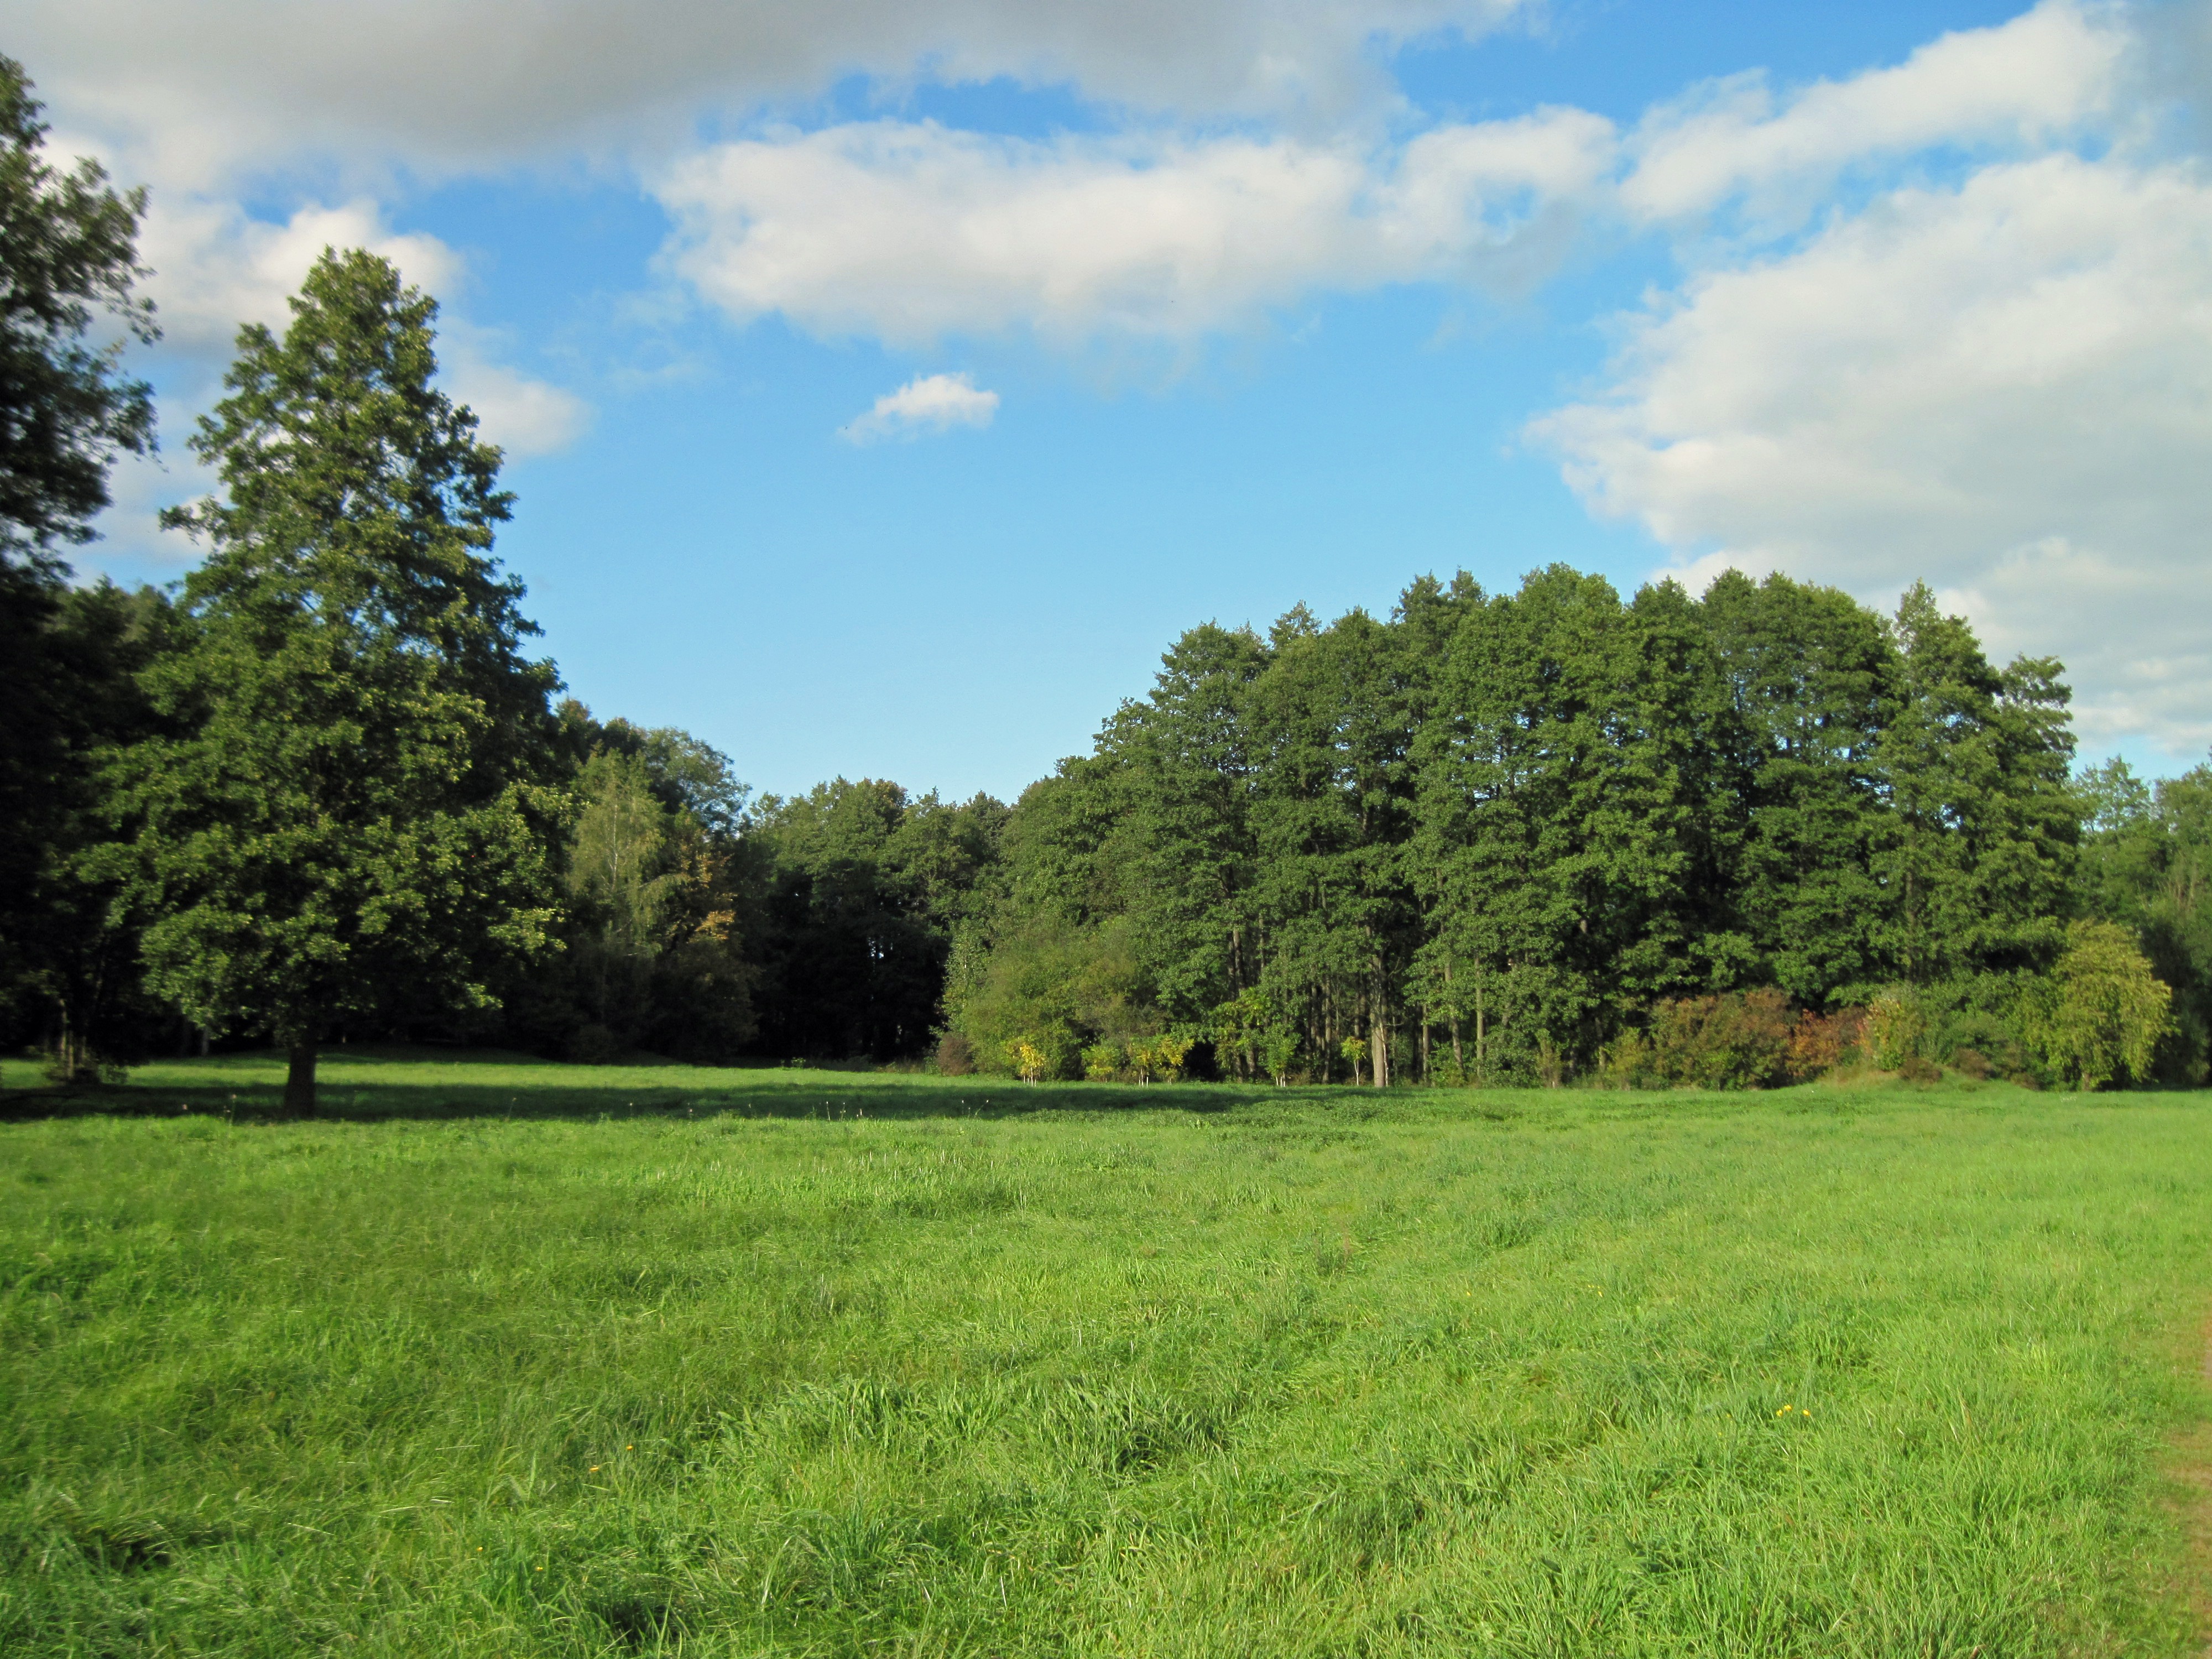
landscape, tree, nature, forest, grass, plant, sky, field, farm, lawn, meadow, prairie, countryside, hill, flower, country, summer, spring, green, scenic, pasture, agriculture, plain, trees, outside, clouds, grassland, russia, woodland, habitat, ecosystem, rural area, natural environment, geographical feature, grass family, woody plant, land lot